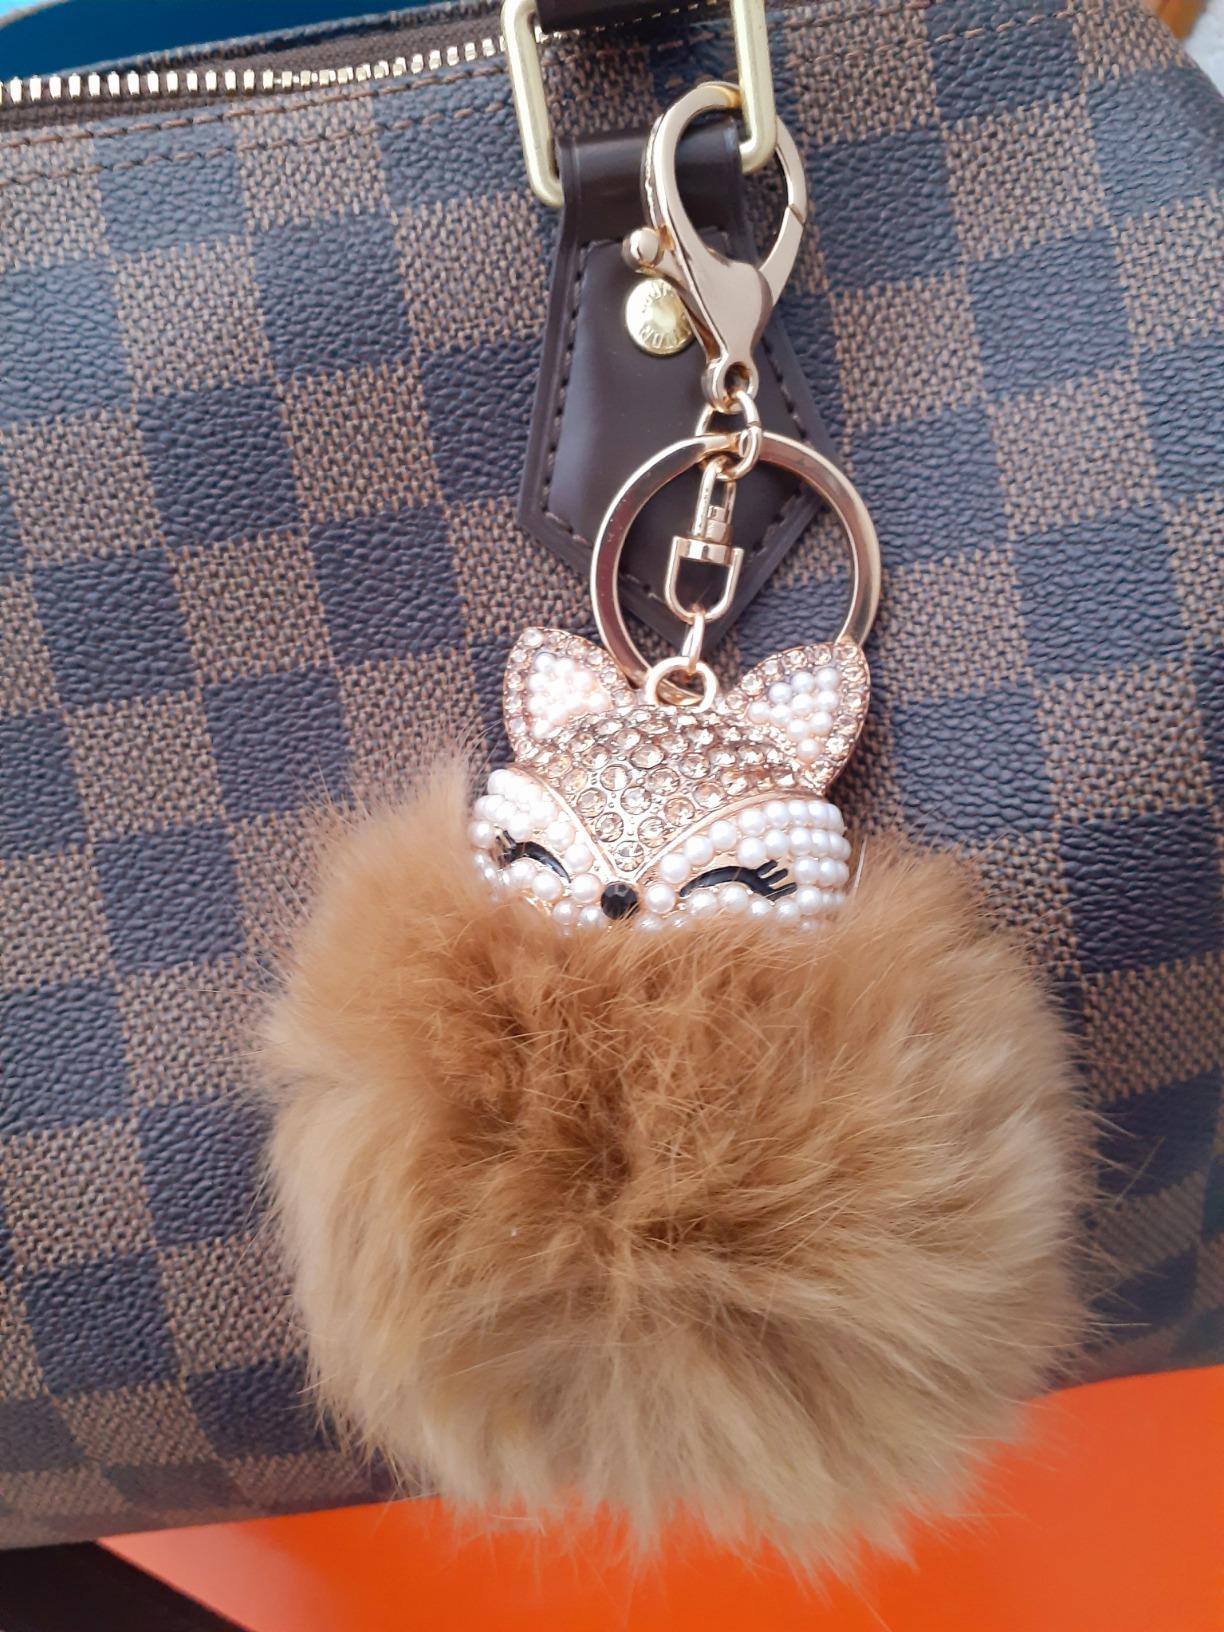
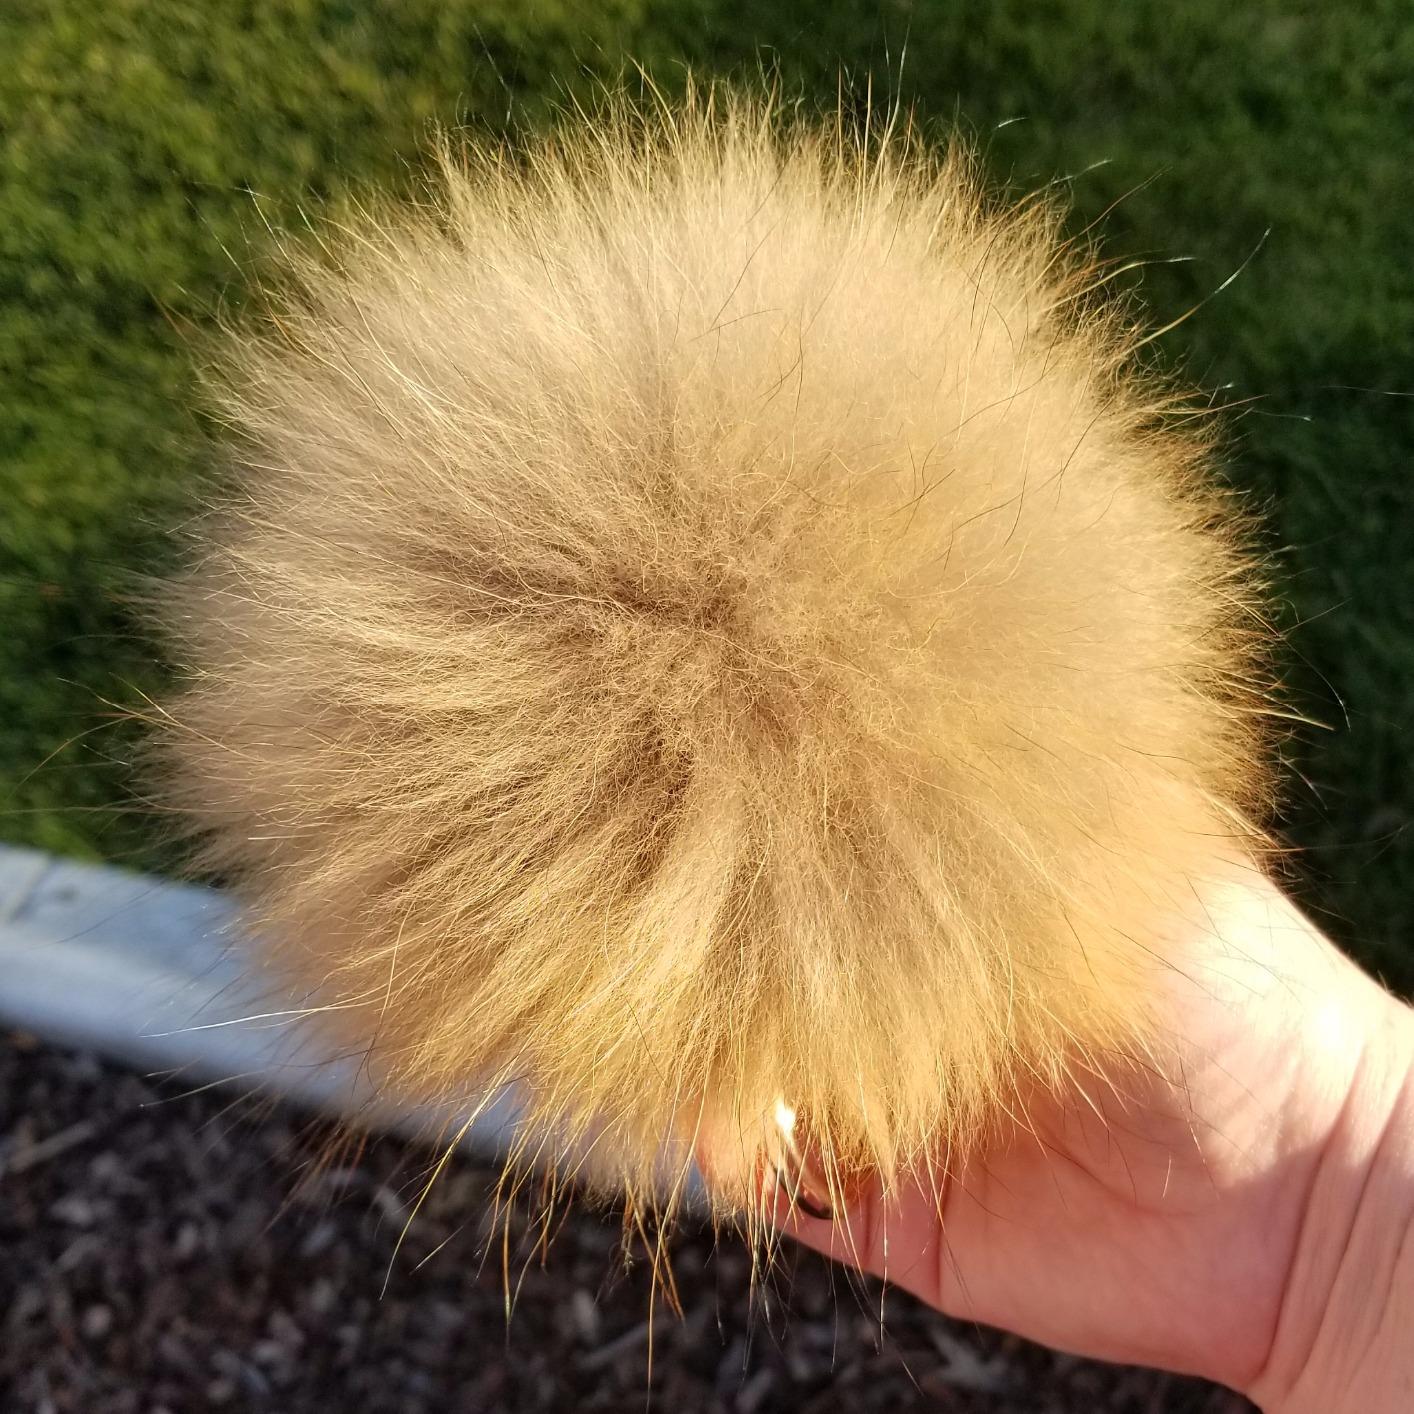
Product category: accessories_keychain
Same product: no